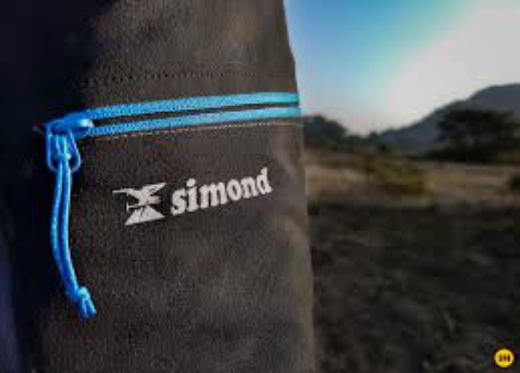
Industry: Clothes